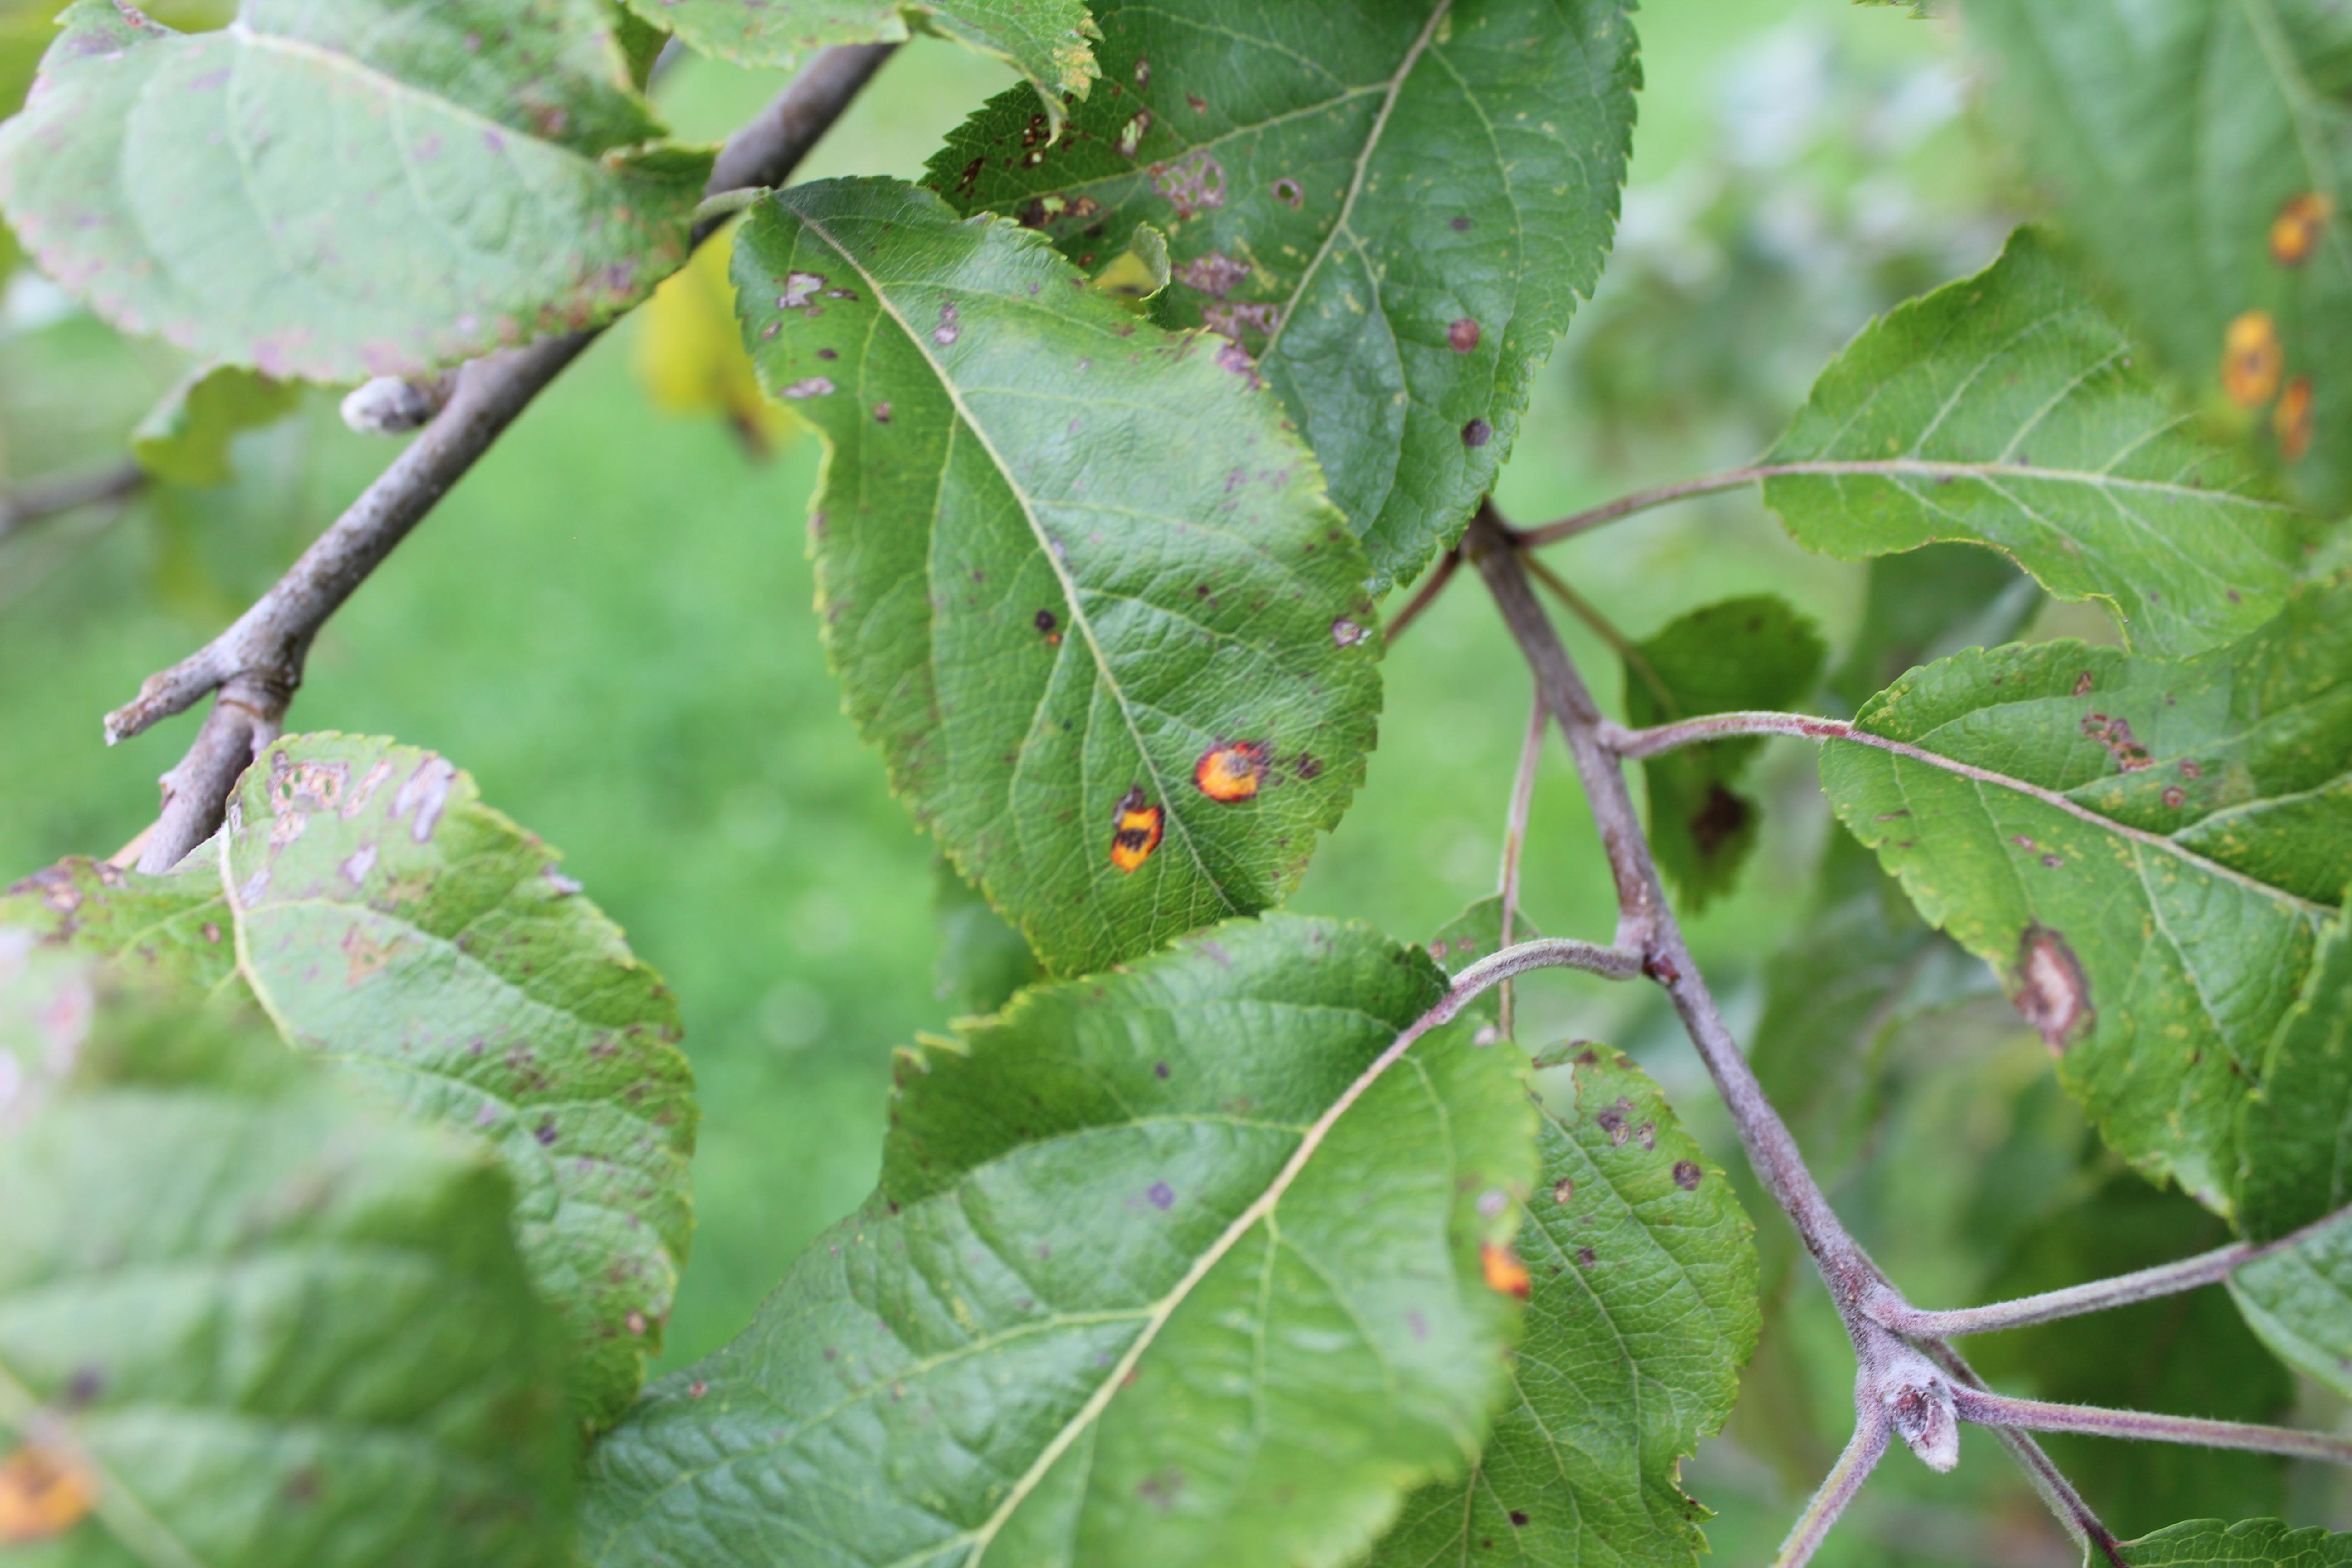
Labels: rust